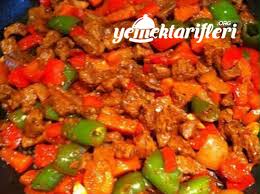
Yemek: et_sote